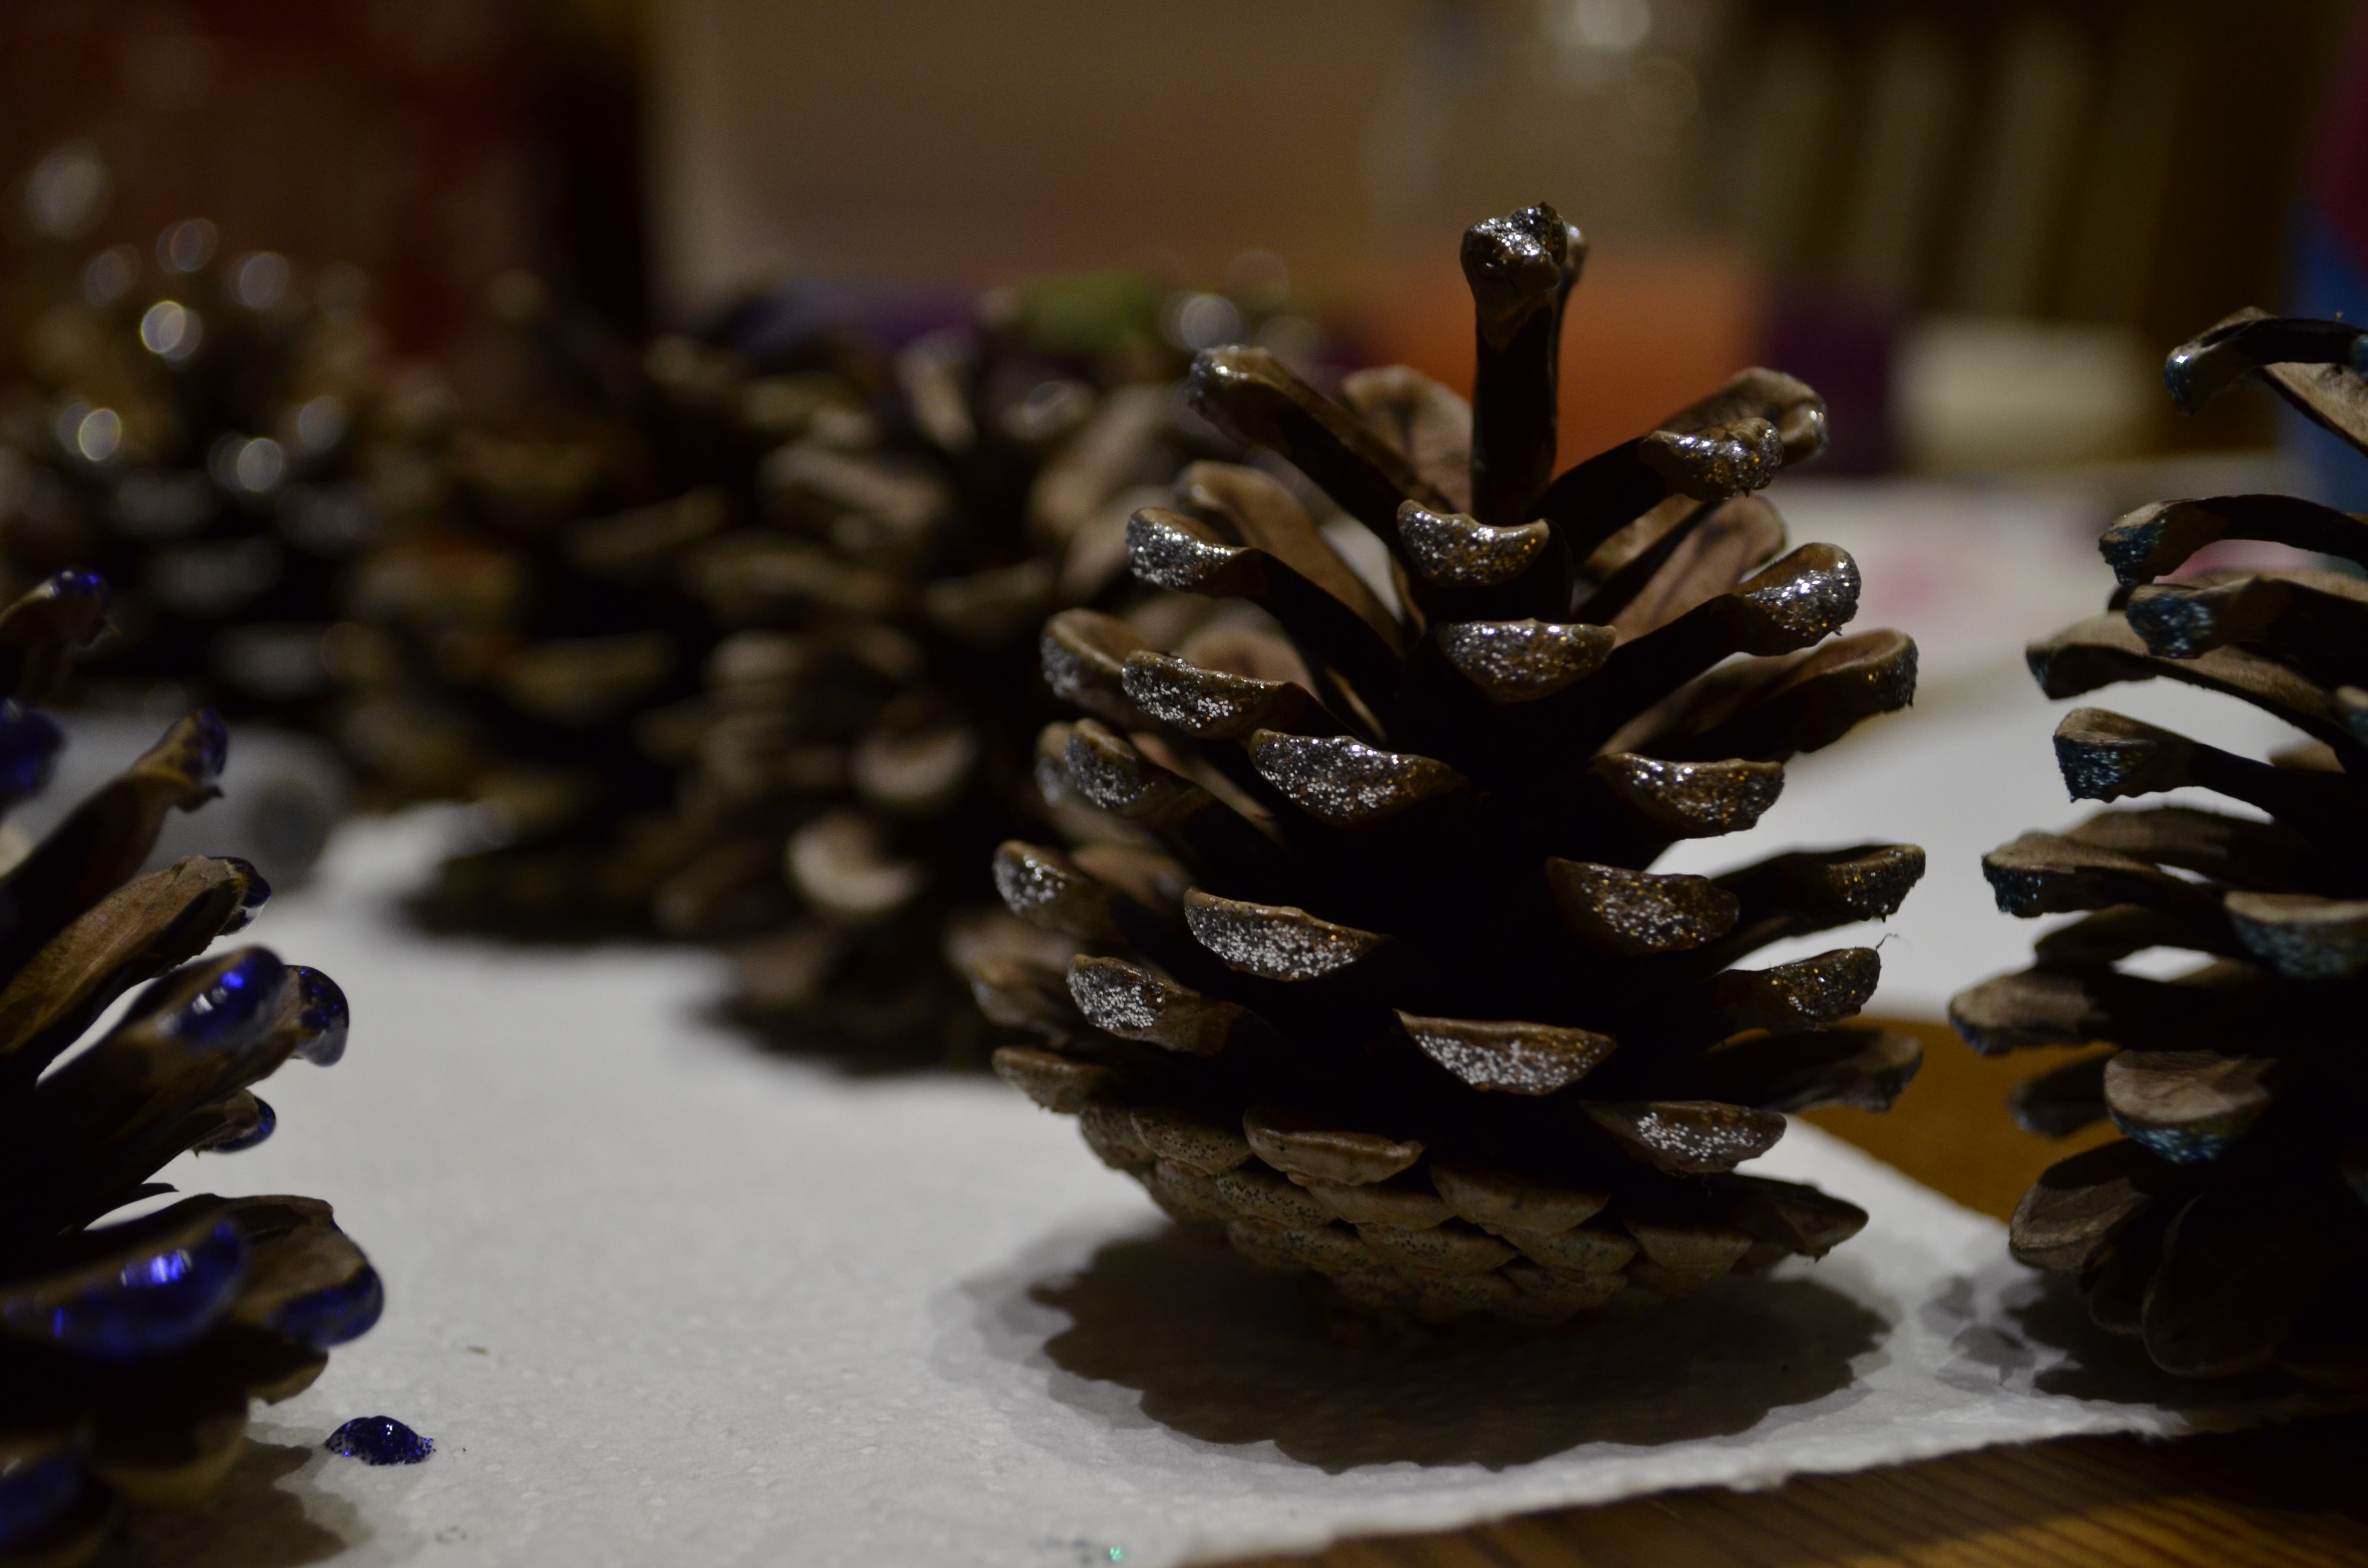
tree, nature, needle, leaf, flower, autumn, closeup, christmas, christmas tree, pine cone, ornament, conifer, close up, christmas decoration, cones, macro photography, clarity, conifer cone